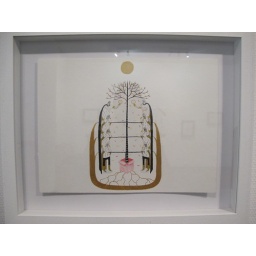
For sale 200 euros including white box frame and postage to anywhere in the EU. 297mm x 420mm